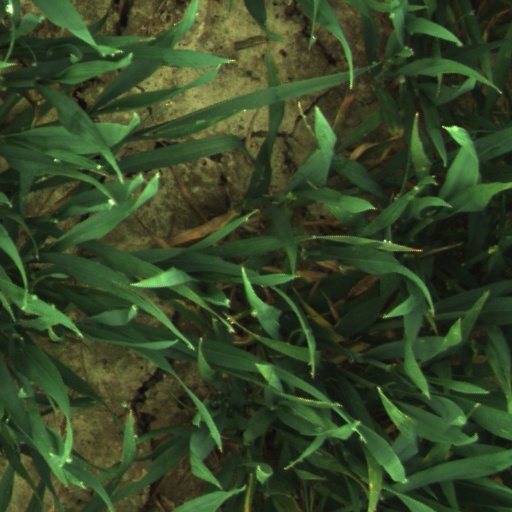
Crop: wheat